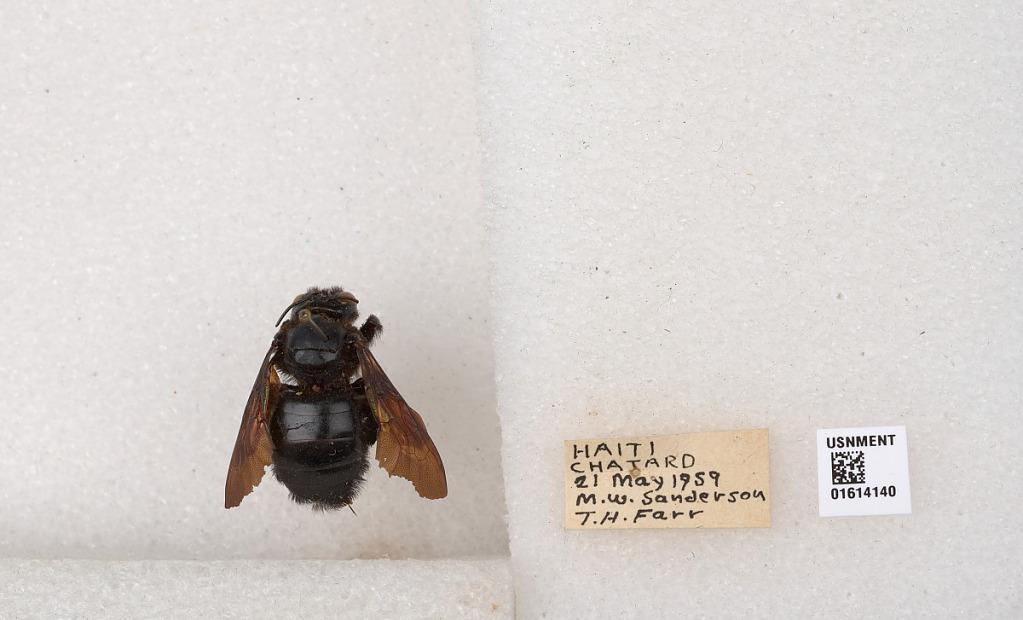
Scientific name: Xylocopa (Neoxylocopa) mordax Smith
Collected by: M. Sanderson & T. Farr
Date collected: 1959-5-21
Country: Haiti
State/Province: Nord
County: Plaisance
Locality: Chatard